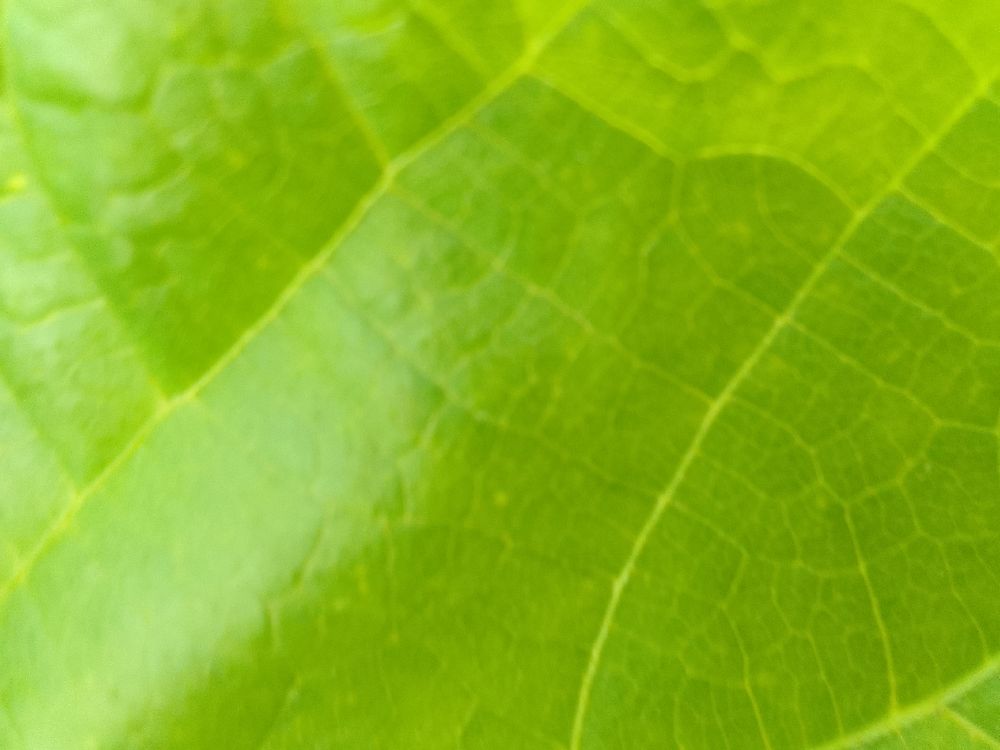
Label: healthy